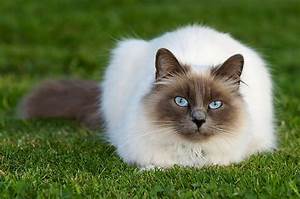
Label: cat